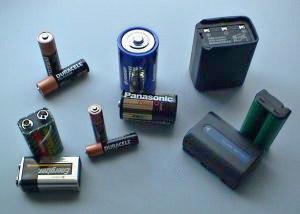
Une pile électrique, dite familièrement pile, est un dispositif électrochimique qui convertit l'énergie chimique en énergie électrique grâce à une réaction chimique d'oxydoréduction.
L'effet mémoire est un phénomène physico-chimique affectant les performances des accumulateurs électriques s'ils ne sont pas complètement déchargés avant d’être rechargés.